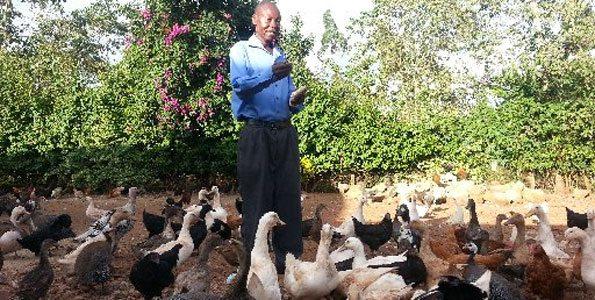
mtu akiwa anahifadhi wanyama wa kufugwa ambao wanyama hao hufaamika kwa jina la bata ambao ni wanyama ambao hufugwa na mfugaji, kwa lengo kuu la kupata mayai na lengo kuu la kupata nyama, ili aweze kuuza katika masoko na kupata faidi akatika biashara yake au kwaajili ya matumizi binafsi.